Isoko people

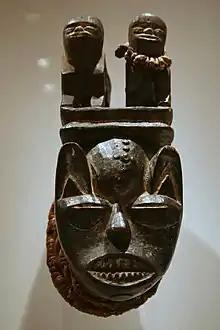
Isoko mask

Isoko people are an ethnolinguistic group who inhabit the Isoko region of Delta State and Bayelsa State, Nigeria. They are people of southern Nigeria, near the northwestern Niger delta. Delta State and Bayelsa State are part of the 36 states of the Federal Republic of Nigeria.. They are of three origins, Benin, Igbo and Urhobo but have since evolved into a distinct identity in Nigeria.